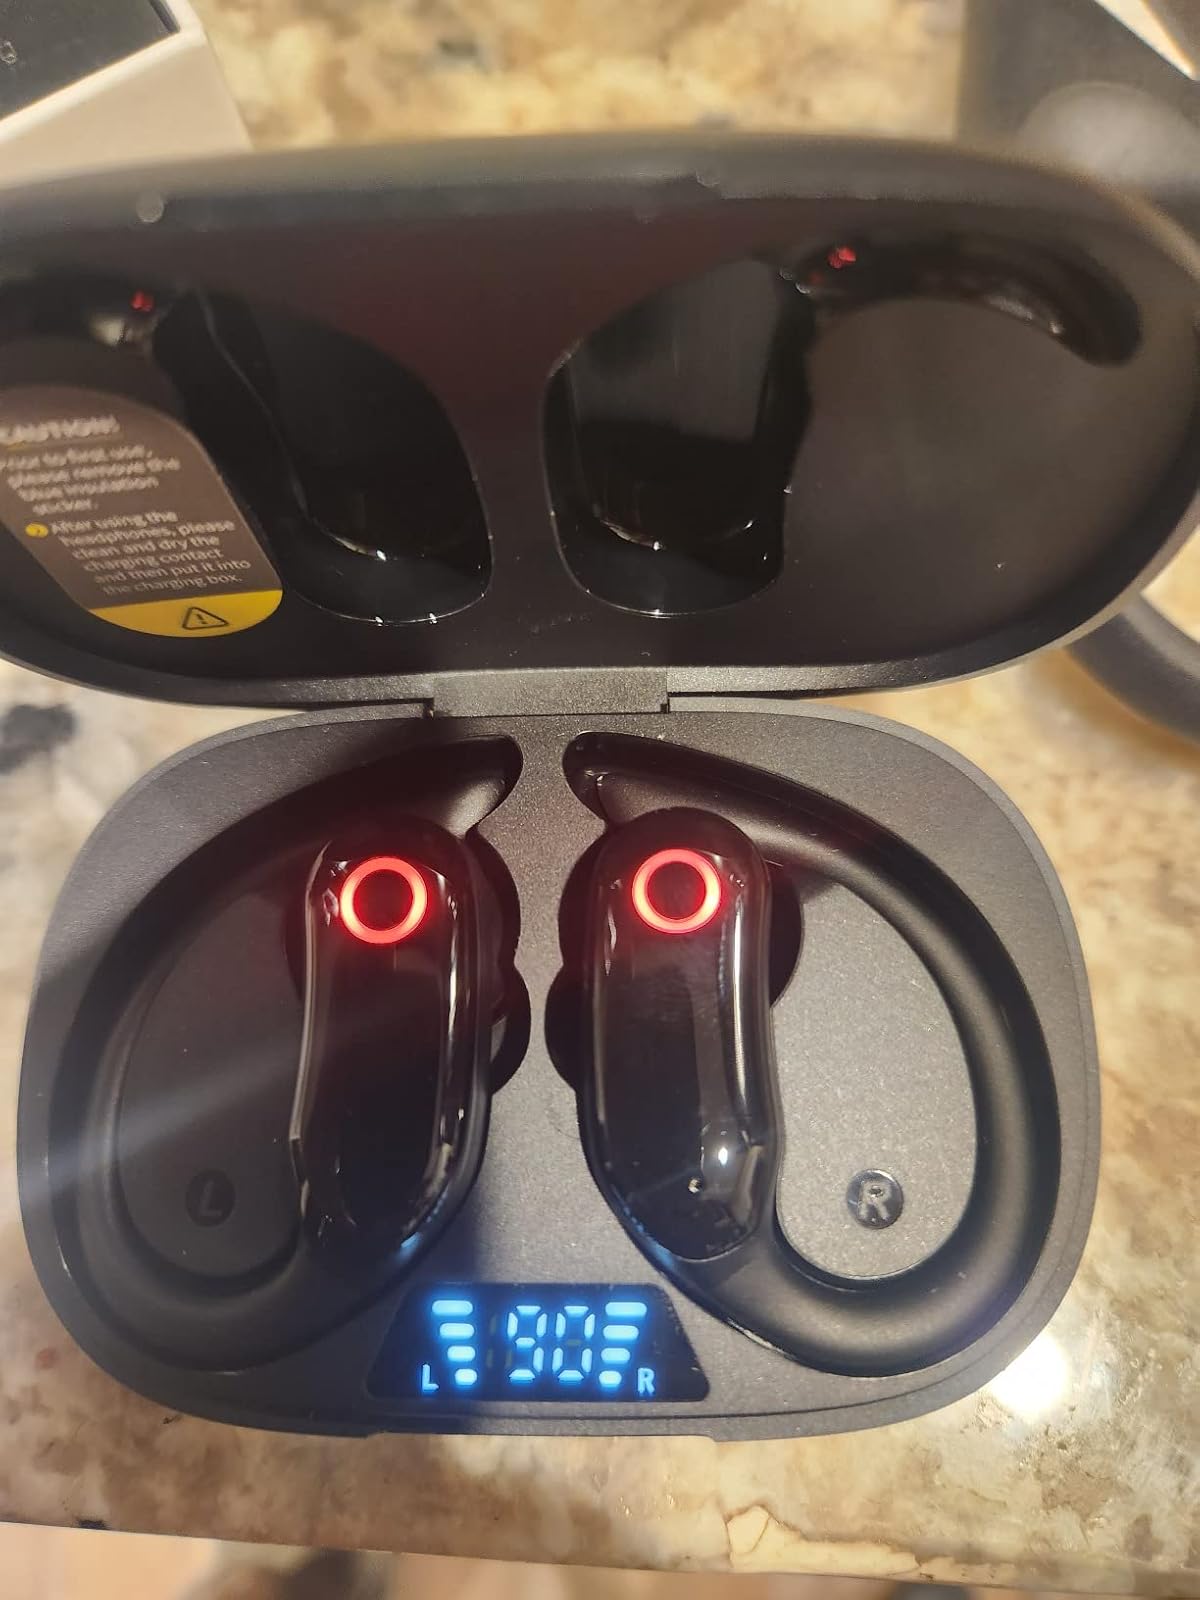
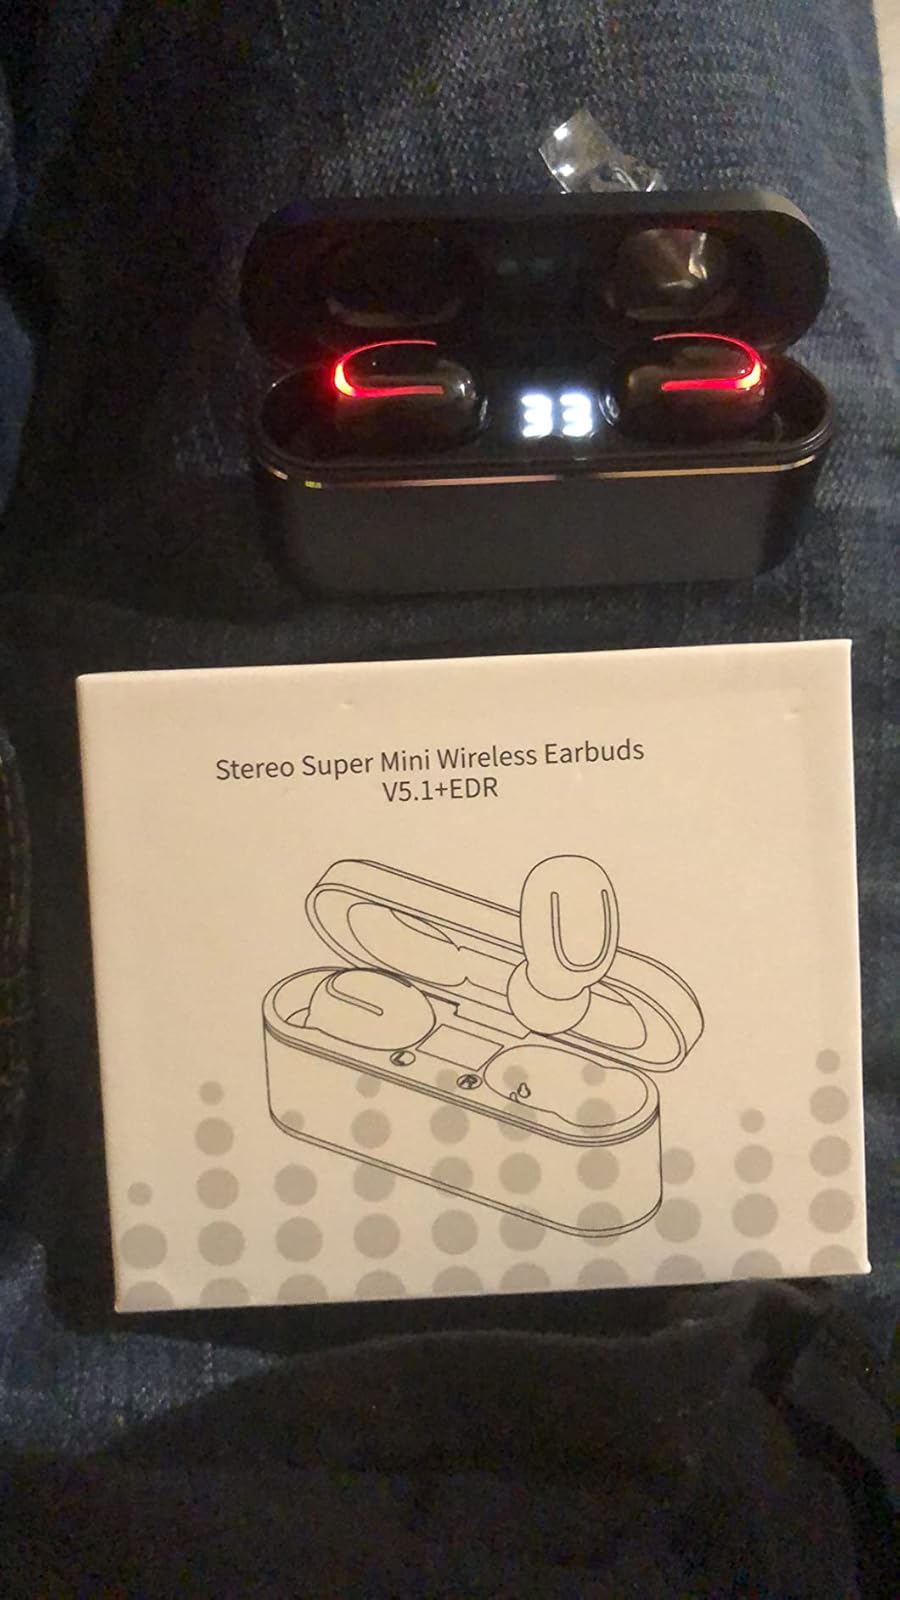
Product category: earbuds
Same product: no